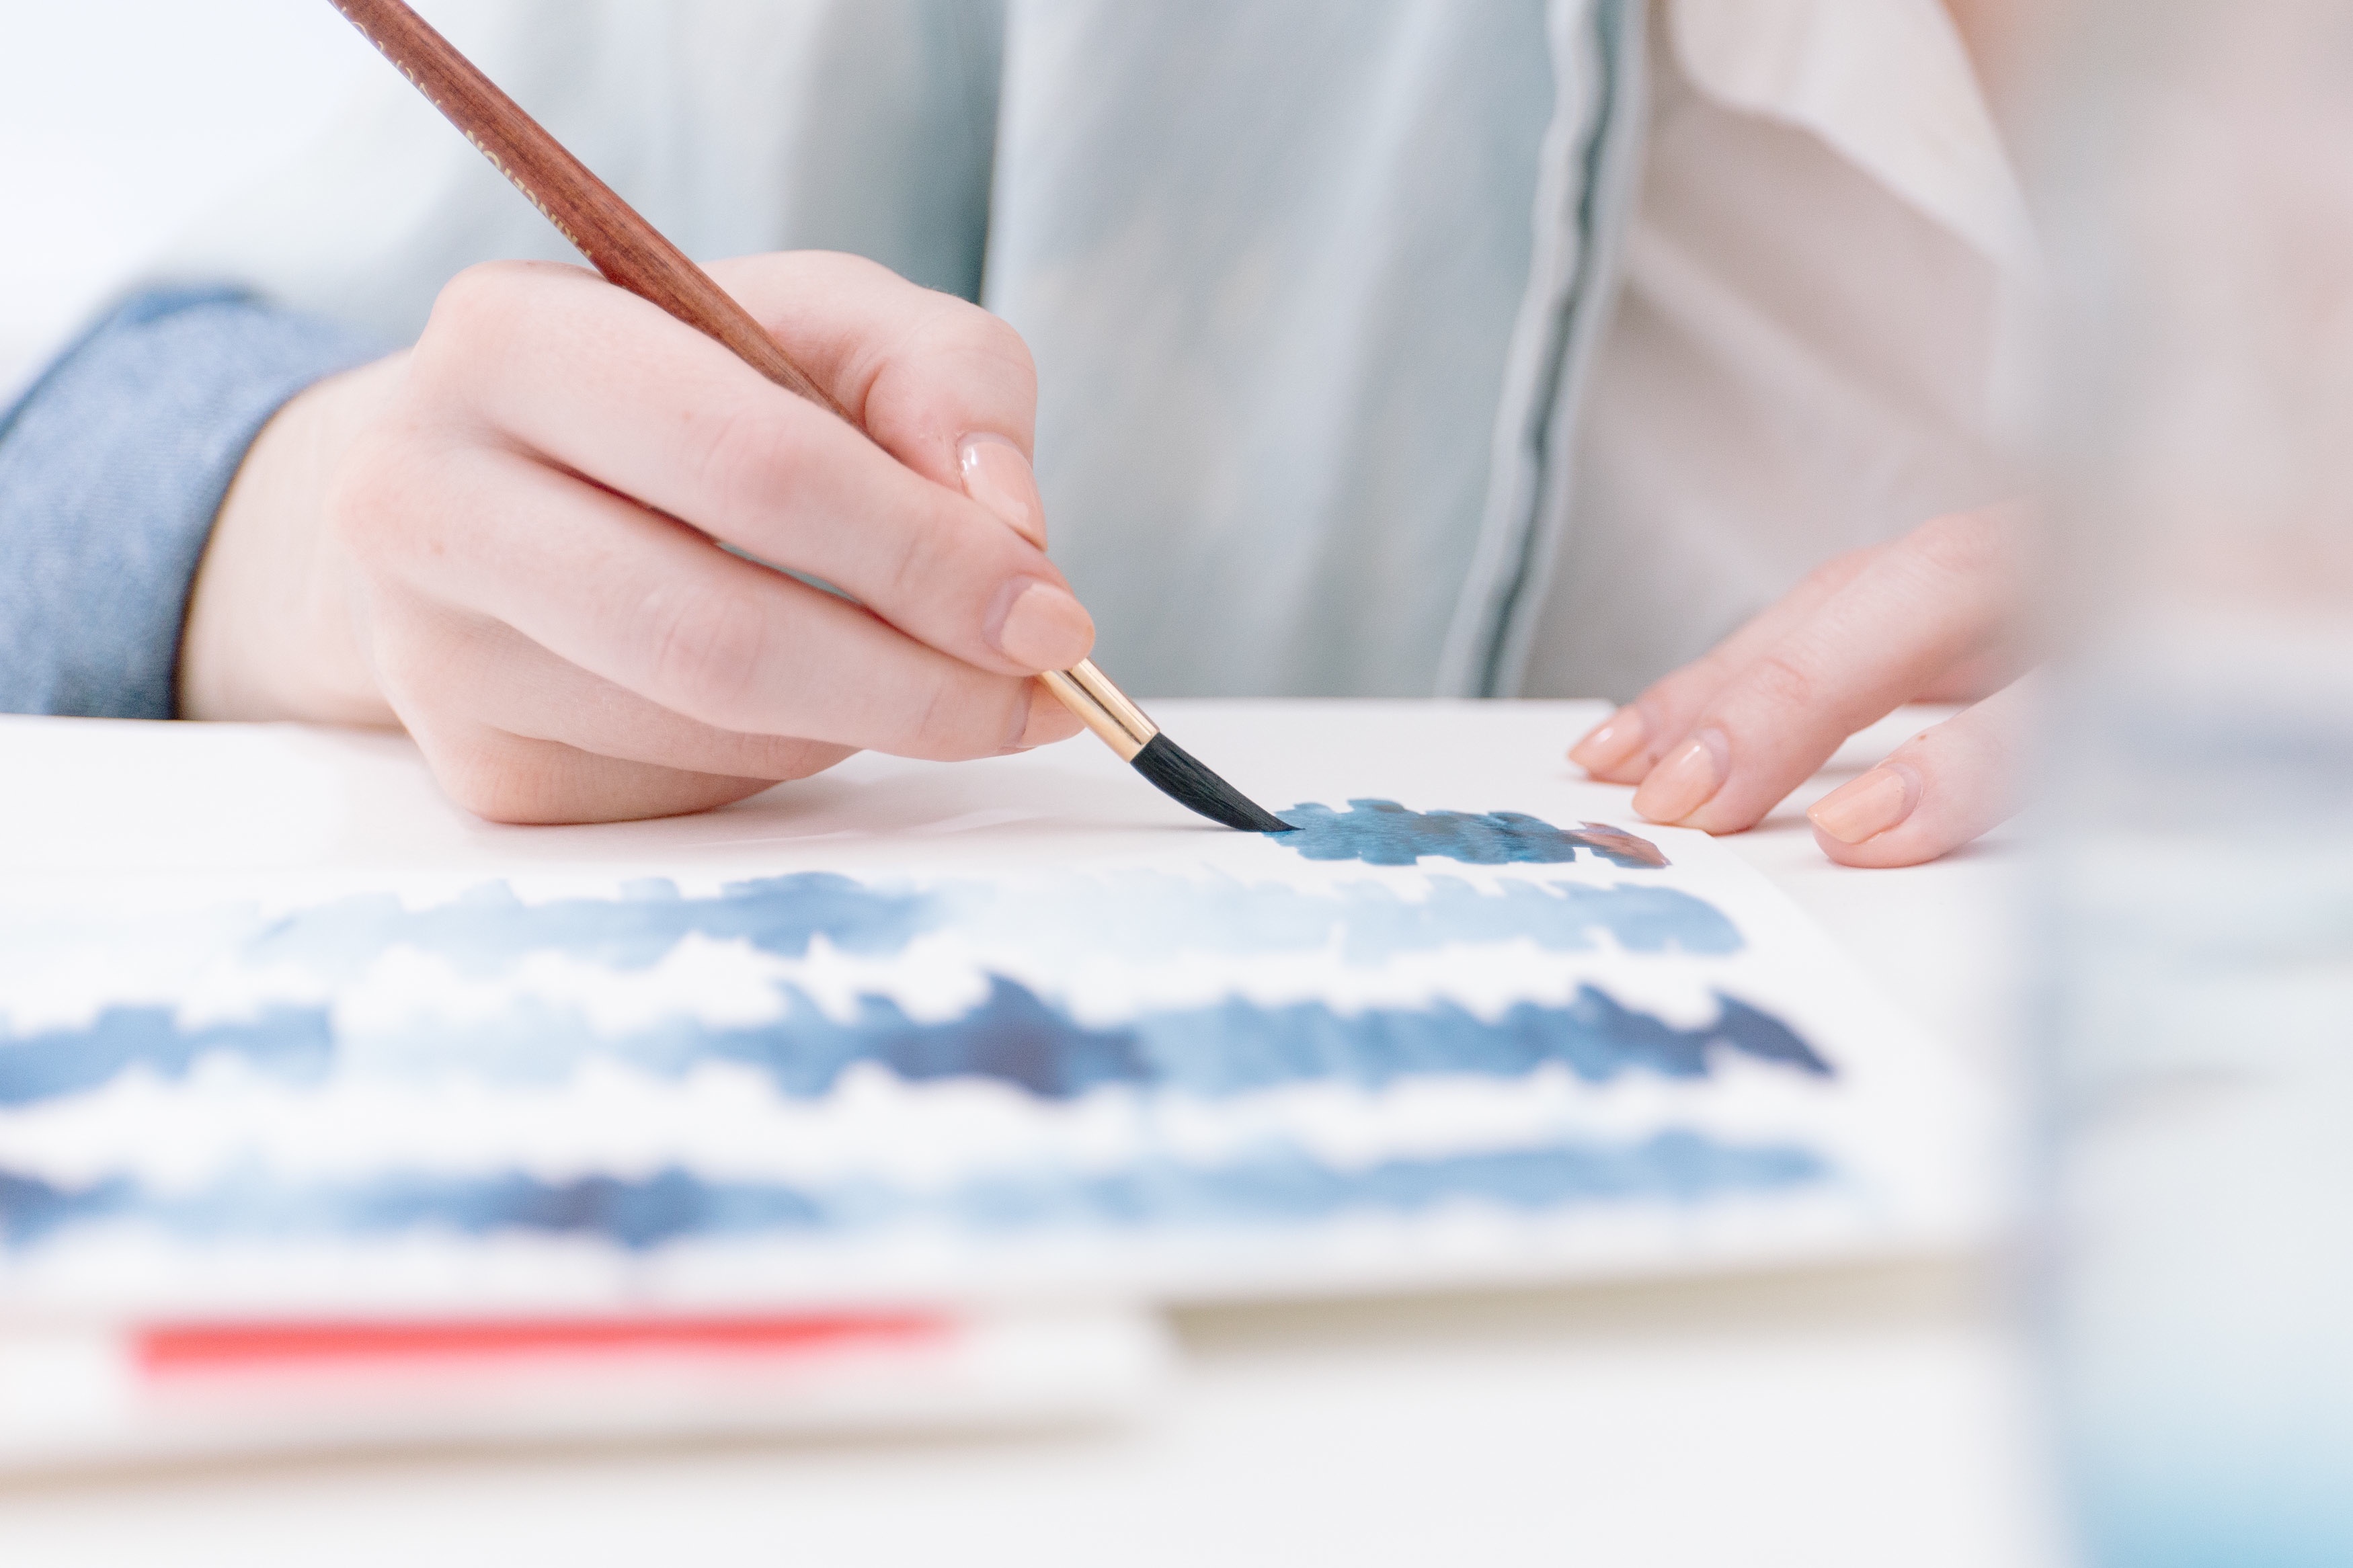
writing, hand, creative, paint, paper, watercolor, brand, cash, document, homework